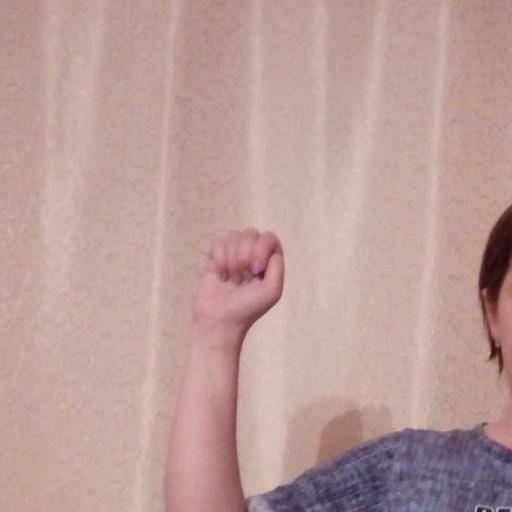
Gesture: fist